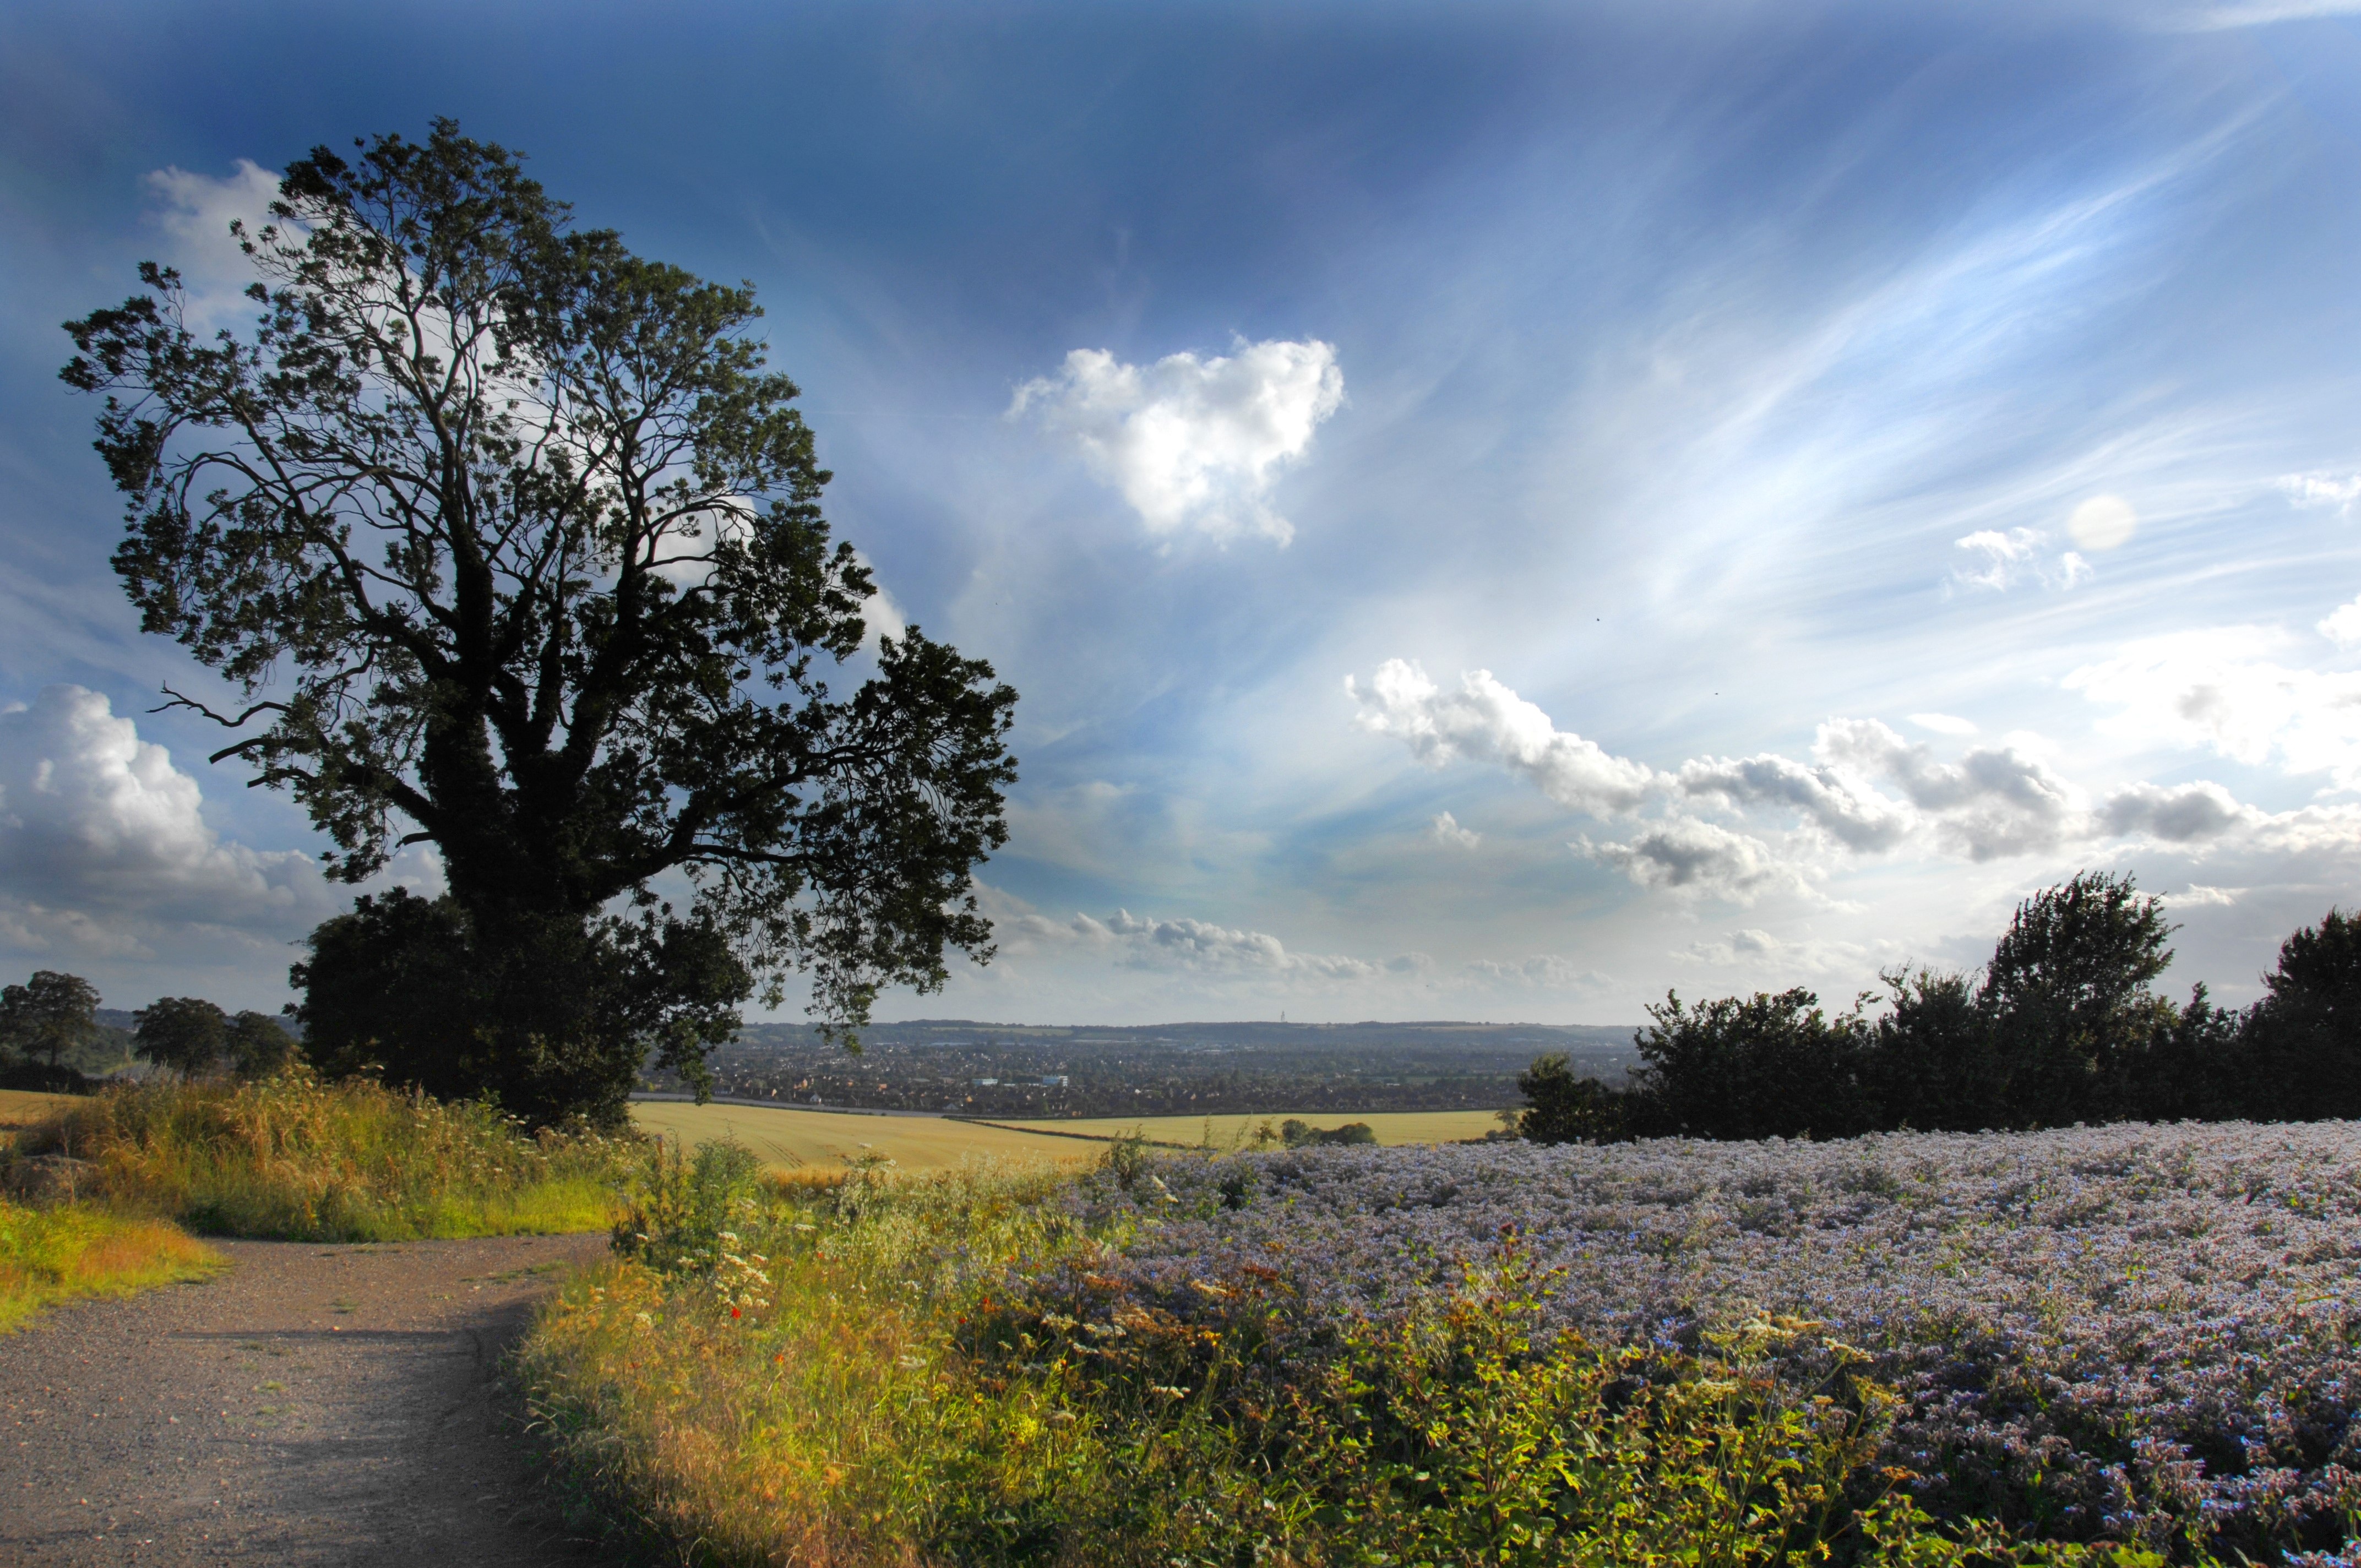
landscape, tree, nature, grass, horizon, wilderness, mountain, cloud, plant, sky, field, meadow, sunlight, morning, hill, flower, lake, valley, mountain range, autumn, england, fields, rural area, luton, atmospheric phenomenon, woody plant, mountainous landforms